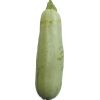
Label: Zucchini 1